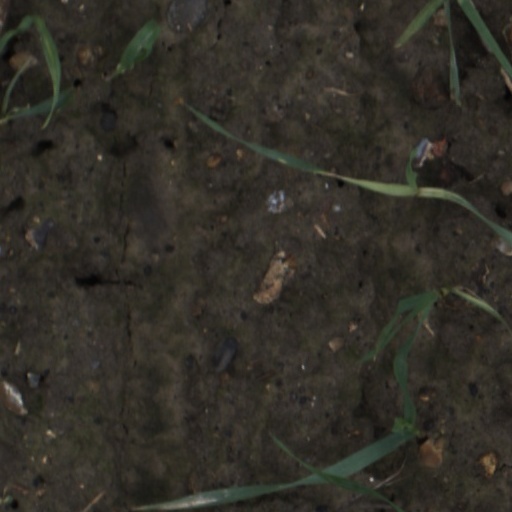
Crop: wheat